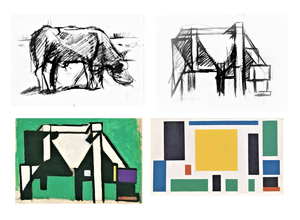
Theo van Doesburg, série
De Stijl est un mouvement artistique des Pays-Bas, fondé en 1917 par Theo van Doesburg, qui publie d'octobre 1917 à janvier 1932 une revue d'art, De Stijl, organe de diffusion des idées néoplasticiennes de Piet Mondrian et des membres du groupe de Stijl. Ces peintres, architectes, sculpteurs et poètes ont profondément influencé l'architecture du XXᵉ siècle, en particulier le Bauhaus et ensuite le style international.